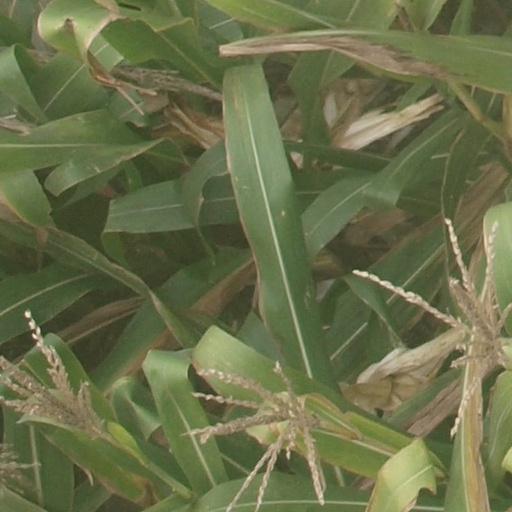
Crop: maize; corn